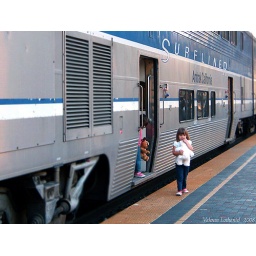
While I was looking around the Santa Fe Surfliner platform, I spotted these two girls exiting the train.